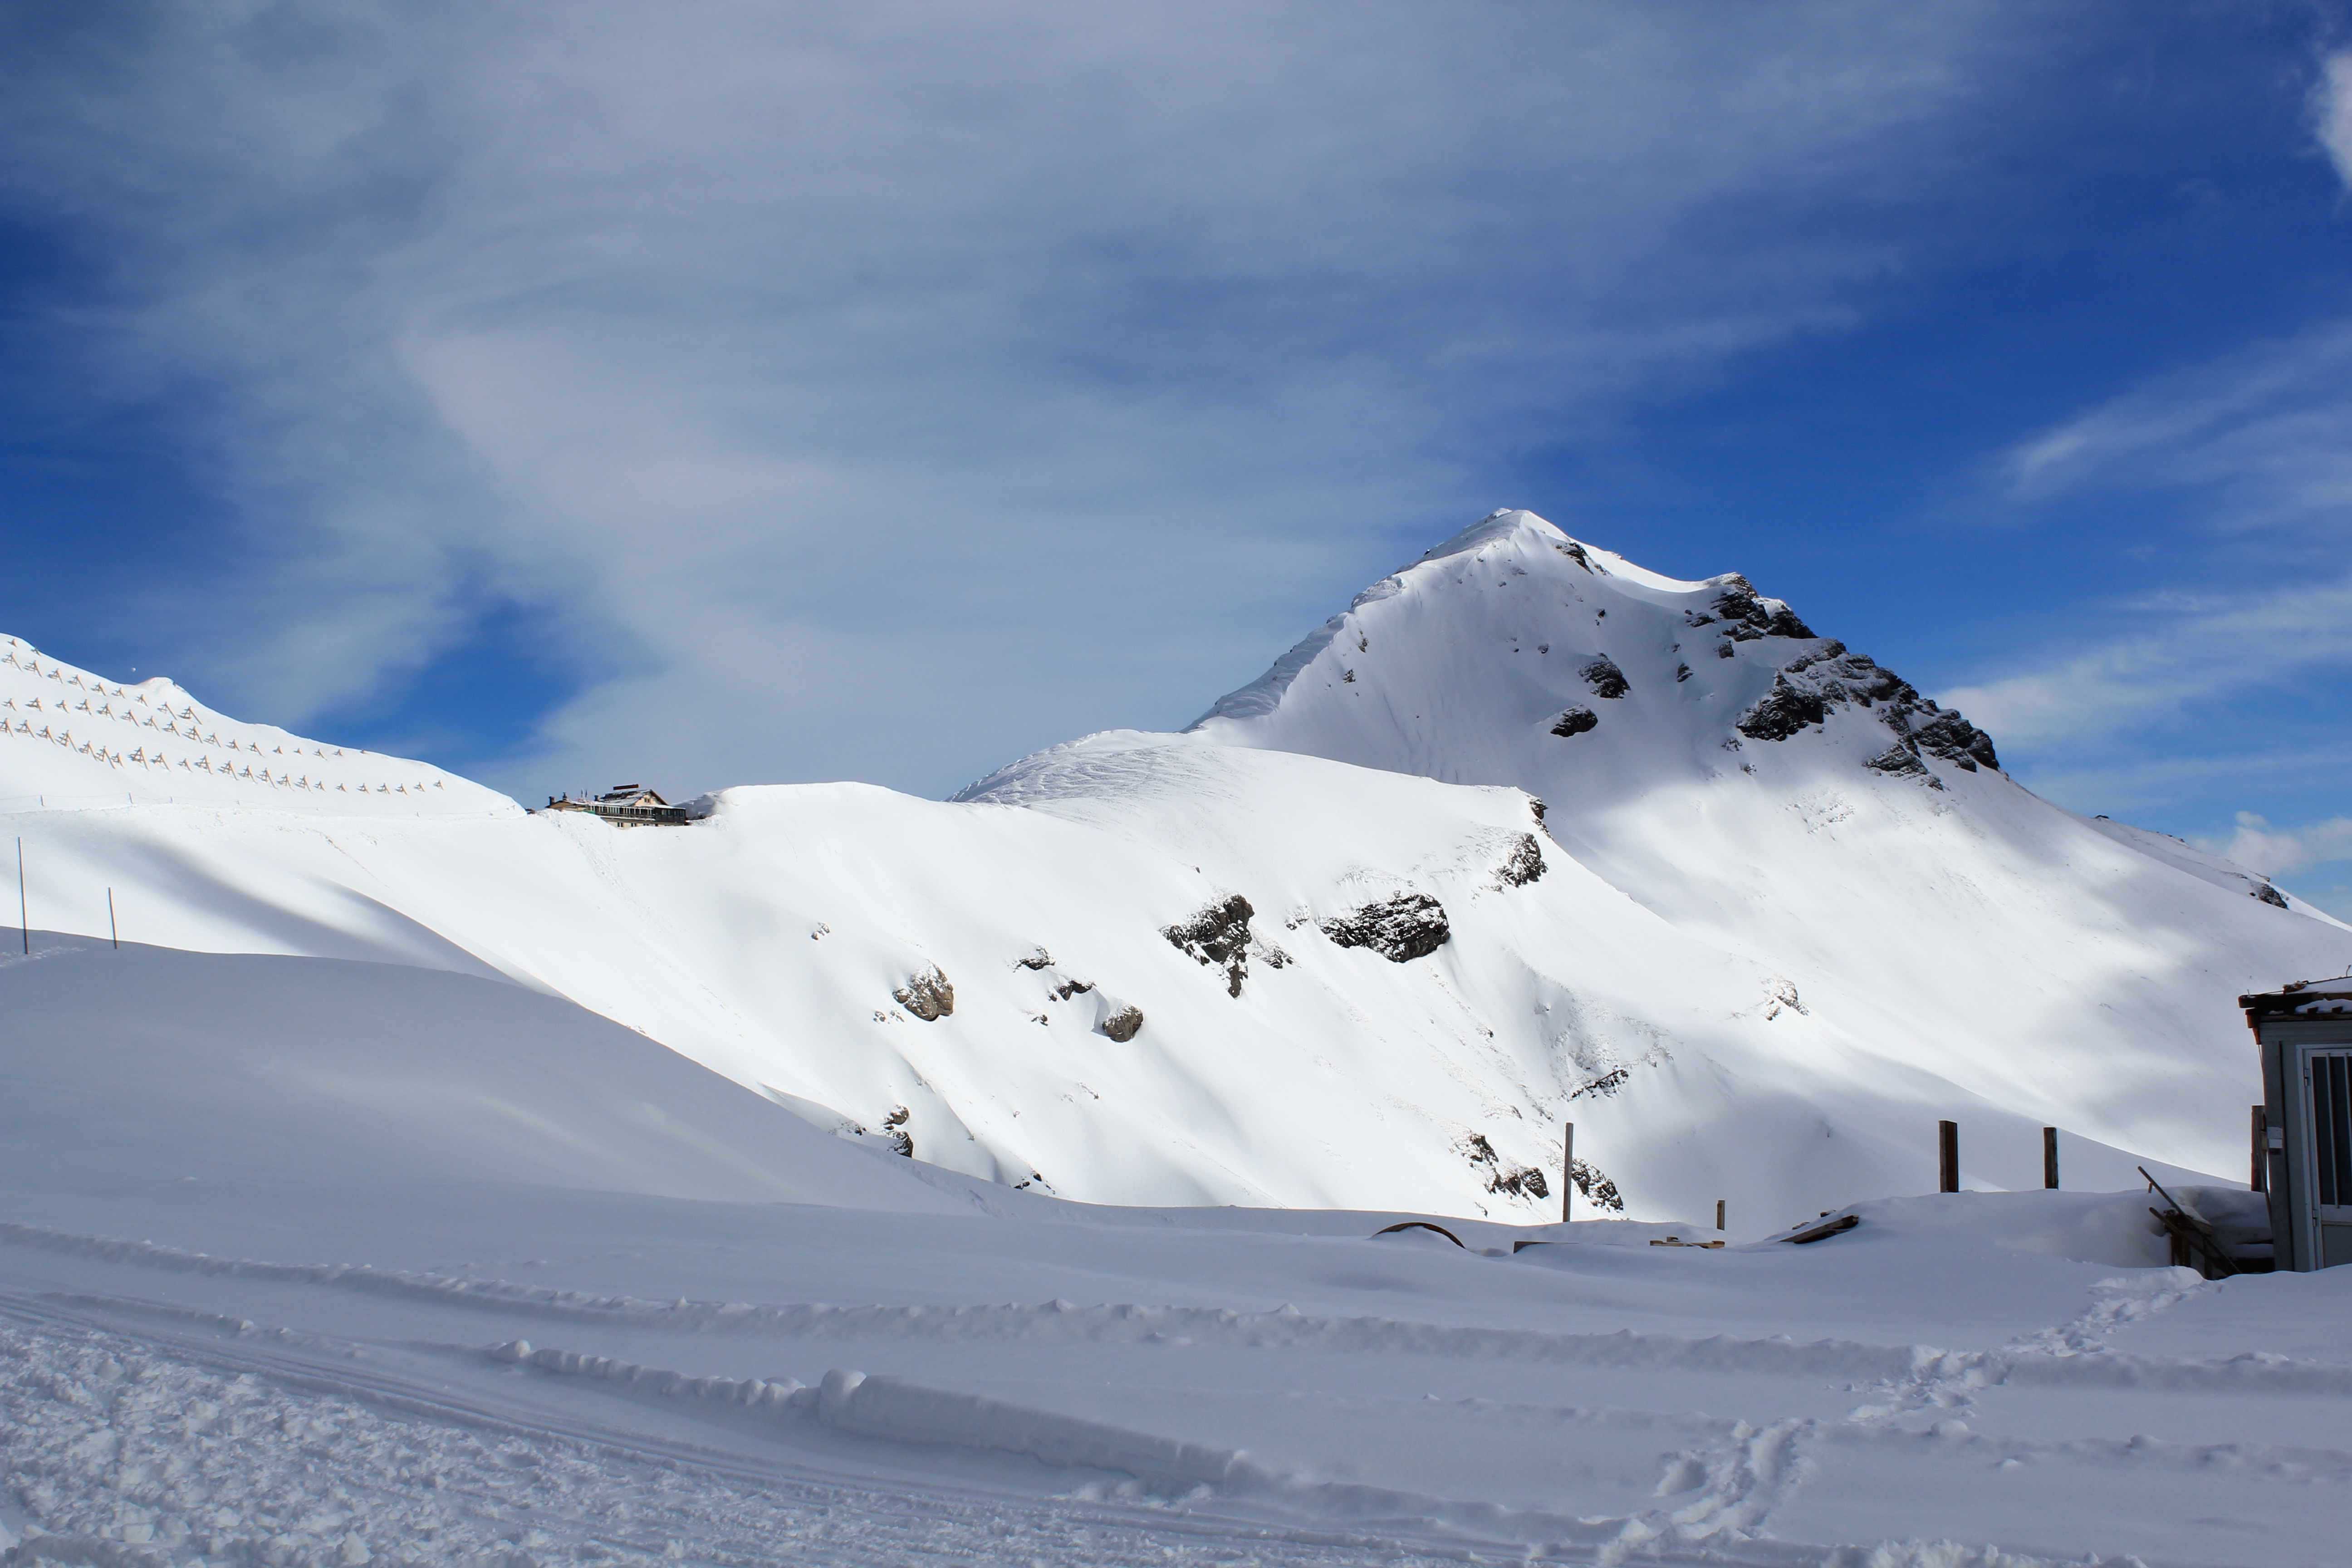
mountain, snow, winter, mountain range, panoramic, weather, italy, skiing, season, ridge, summit, sports equipment, winter sport, resort, mountains, alps, ski, piste, freezing, ski touring, canazei, ski mountaineering, ski equipment, mountainous landforms, geological phenomenon